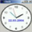
Label: clock